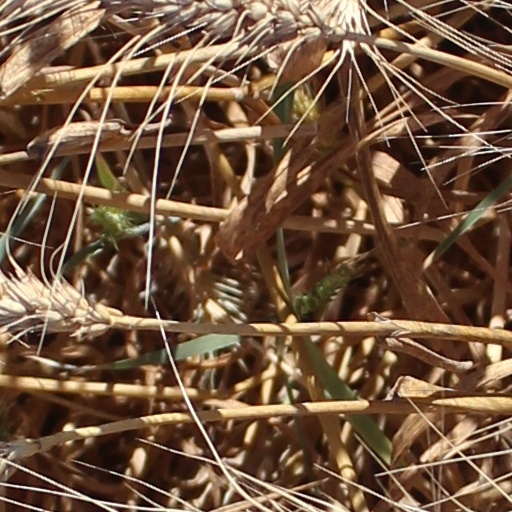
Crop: wheat